Tiburzio Vergelli

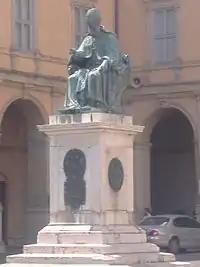
"Pope Sixtus V", bronze statue by Tiburzio Vergelli, Piazza Cavour in Camerino

Born in Camerino, Vergelli was a highly skilled metal smelter. He trained in the workshop of Antonio Calcagni and Girolamo Lombardo in Recanati. His first work is the statue of Pope Sixtus V, given to his hometown Camerino. In the aftermath of the election of a new Pope, this statue was done around the same time as Calcagni was working on a similar statue for Loreto, Marche (1585–1587) and follows the same compositional scheme. This generated a split between the two, who subsequently contributed separately to the main door of the Basilica della Santa Casa; Calcagni was entrusted to the door of the south side, and the north side was given to Vergelli. Vergelli worked with Sebastian Sebastiani and Giovan Battista Vitali for the baptismal font between 1600 and 1608. He died in 1609 in Recanati.